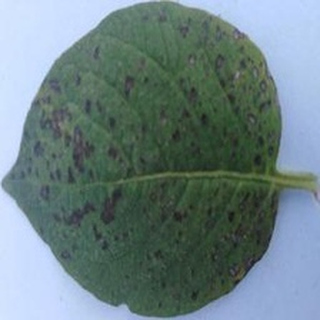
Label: potato_early_blight